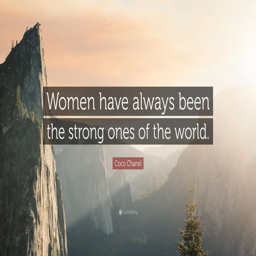
person have always been the strong ones of the world .